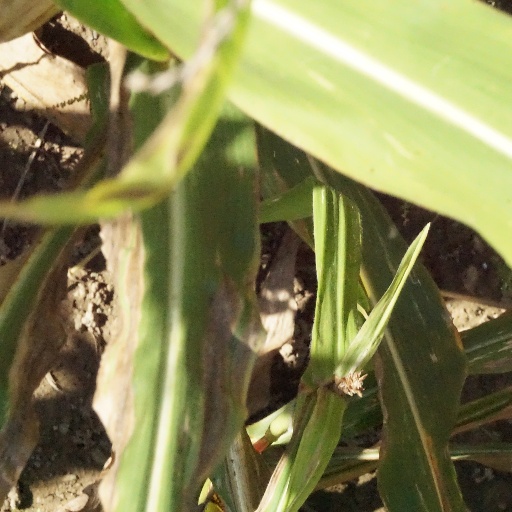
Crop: maize; corn